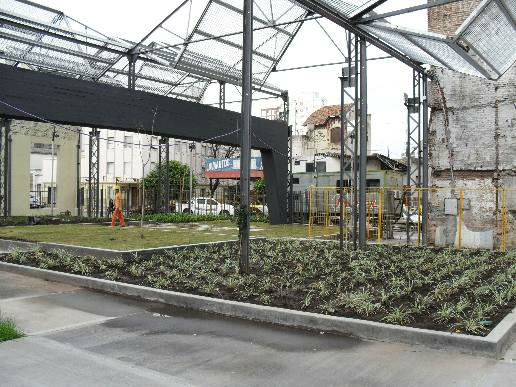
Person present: No